Nepenthes mantalingajanensis

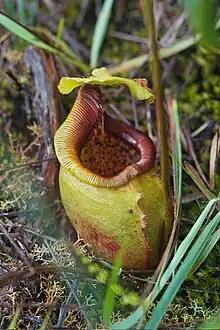
A particularly globose lower pitcher of this species

Leaves are petiolate to sub-petiolate and coriaceous in texture. The lamina (leaf blade) is broadly lanceolate in shape and can reach 20 cm in length by 6 cm in width. The apex of the lamina is typically acute or obtuse, but may be sub-peltate, with the point of tendril attachment being up to 4 mm from the apex. The lamina is attenuate at its base. The petiole itself is amplexicaul, canaliculate (grooved lengthwise), and up to 7 cm long. Tendrils are up to 30 cm long.